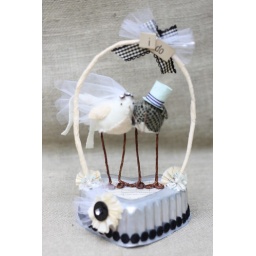
This felted bird cake topper is available at Wedding 101 in Nashville, TN.